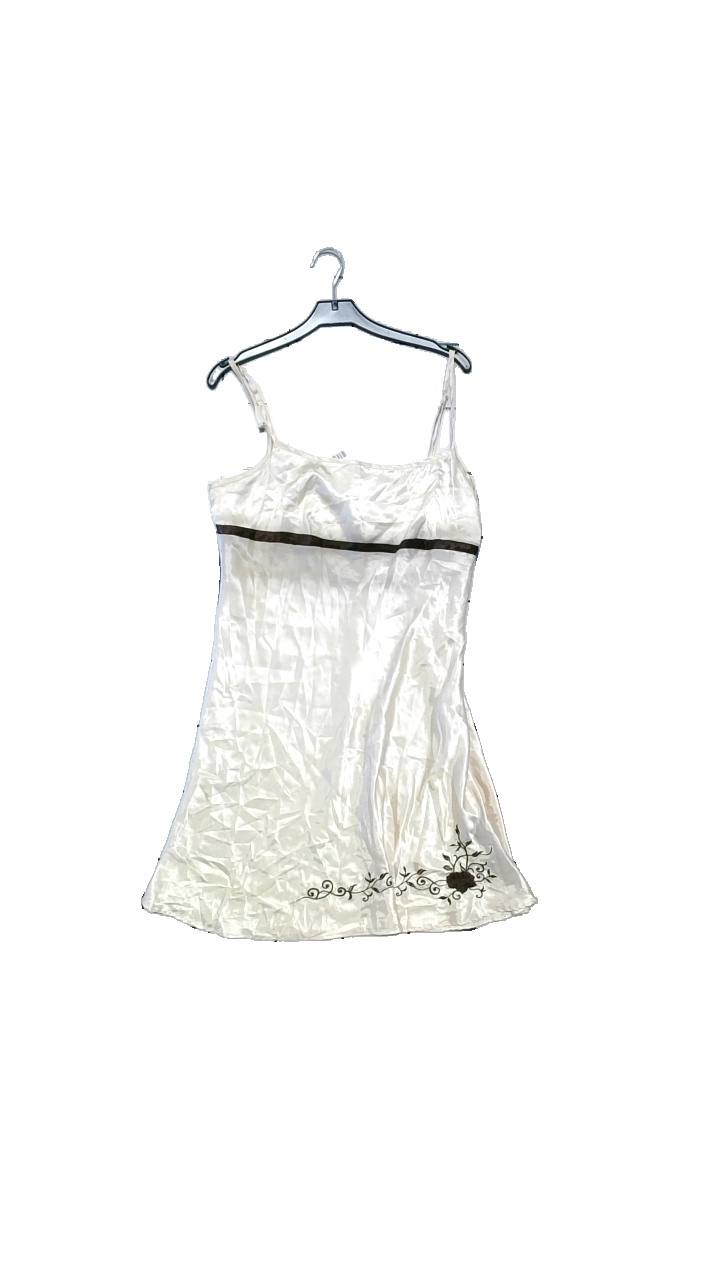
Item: Night Gown (Ladies)
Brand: Lindex
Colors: Beige, Brown
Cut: Loose, Regular
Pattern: Embroidered
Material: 100% polyester
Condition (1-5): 5
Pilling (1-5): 3
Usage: Reuse
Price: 50-100